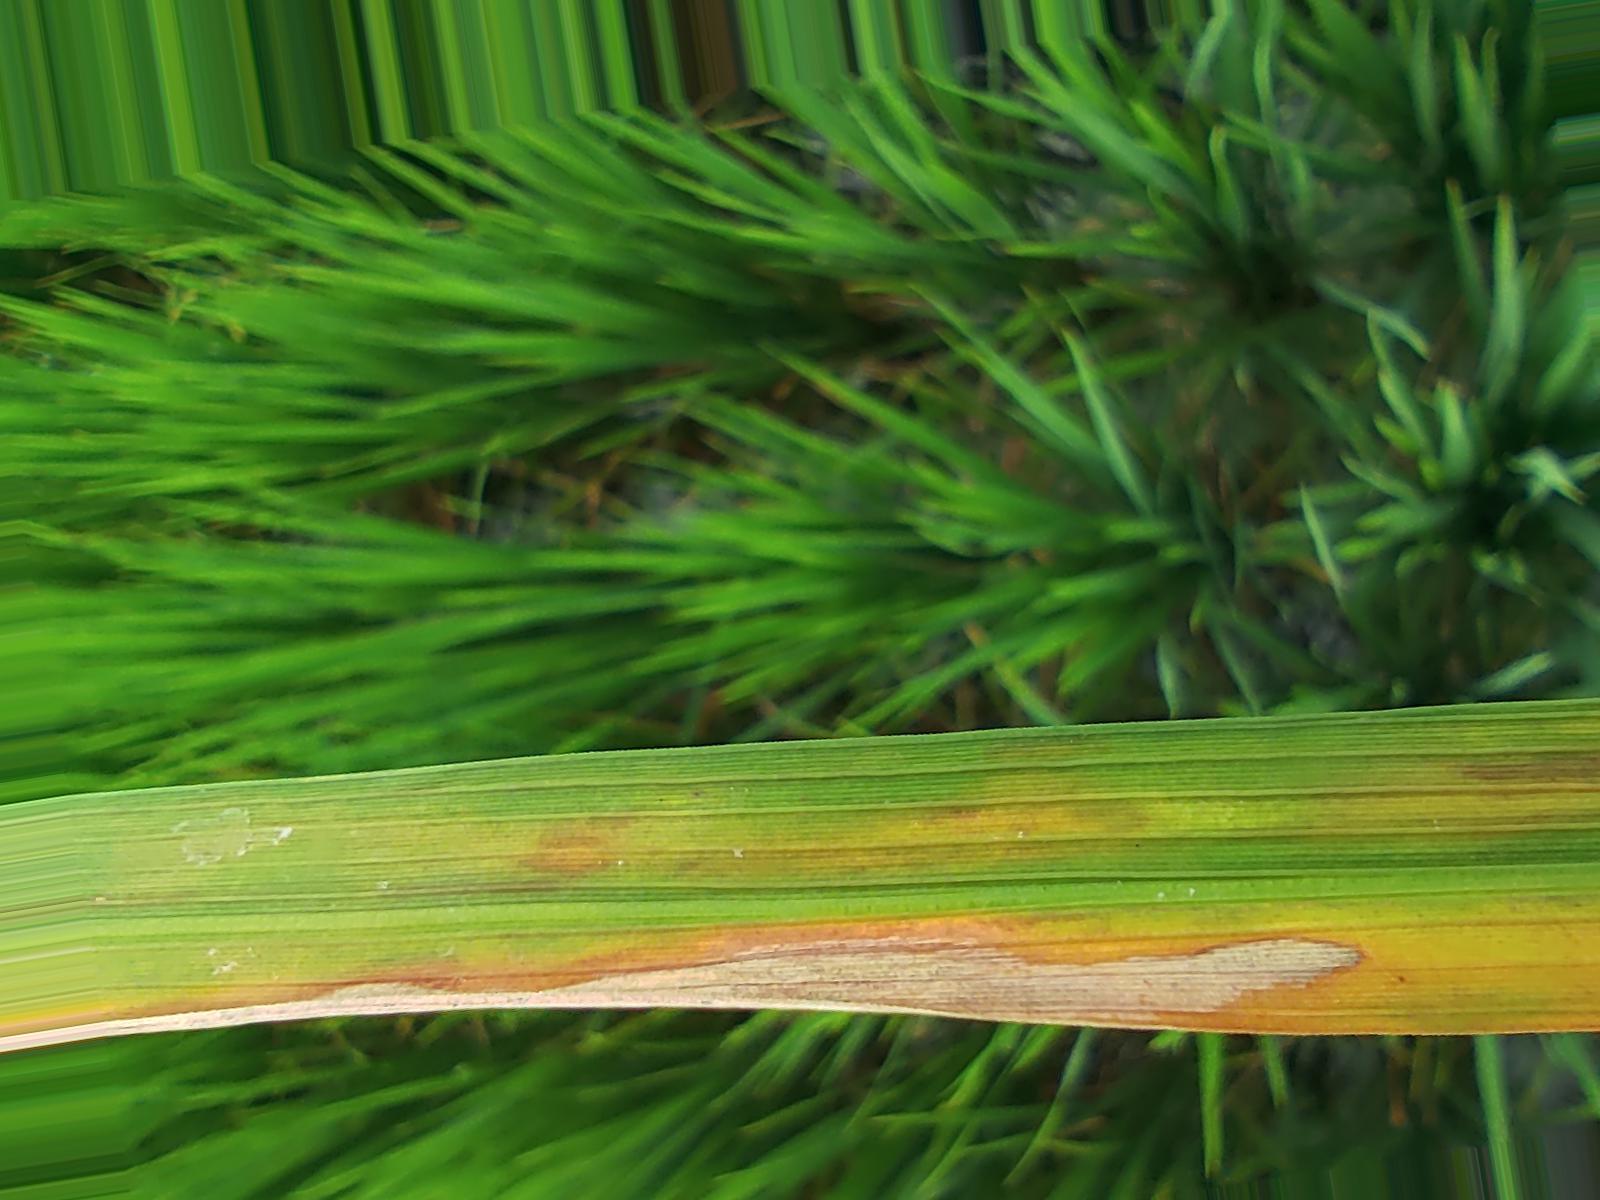
Nhãn: Bệnh Đốm Vằn ( Khô vằn ) ( Sheath Blight )